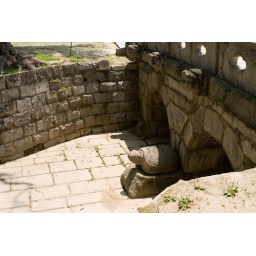
This is the oldest existing stone bridge in Seoul. It was built in the eleventh year of King Taejong's reign (1411).